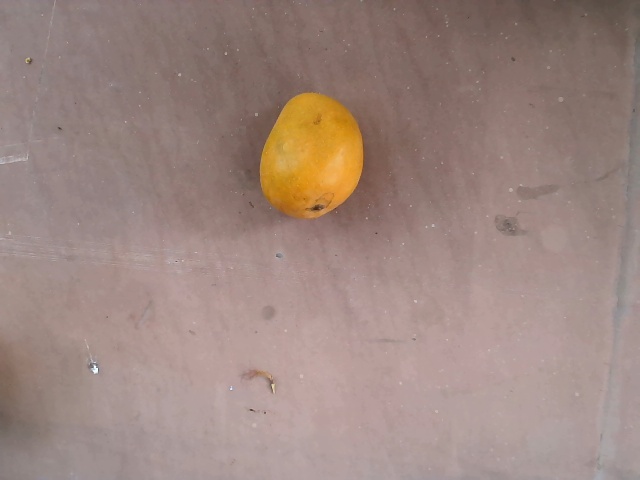
Label: Ripe_Mango